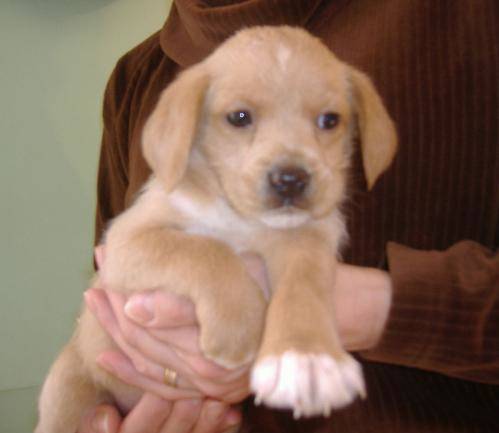
Label: dog